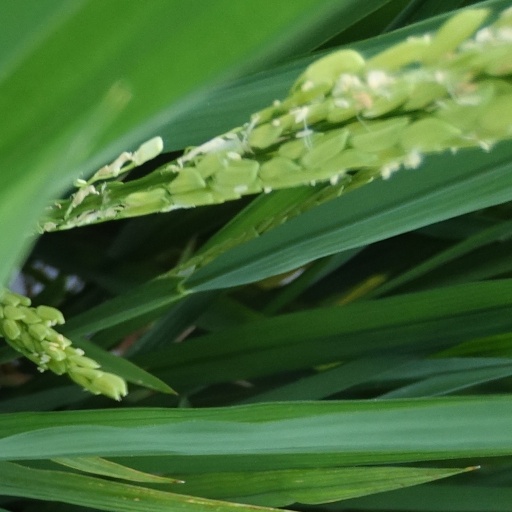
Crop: rice